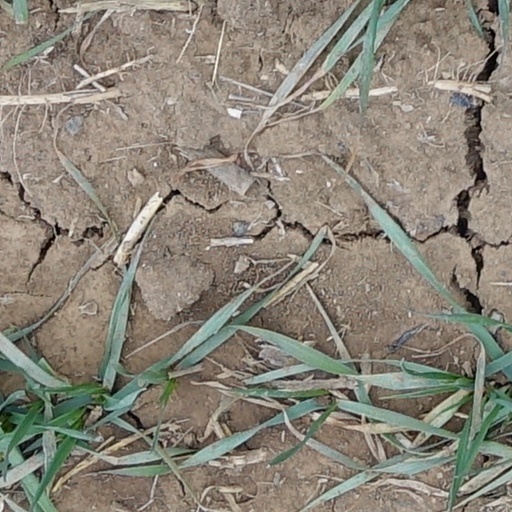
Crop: wheat